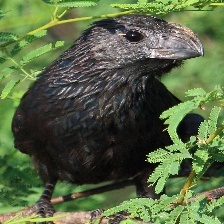
Species: GROVED BILLED ANI
Scientific name: CROTOPHAGA SULCIROSTRIS